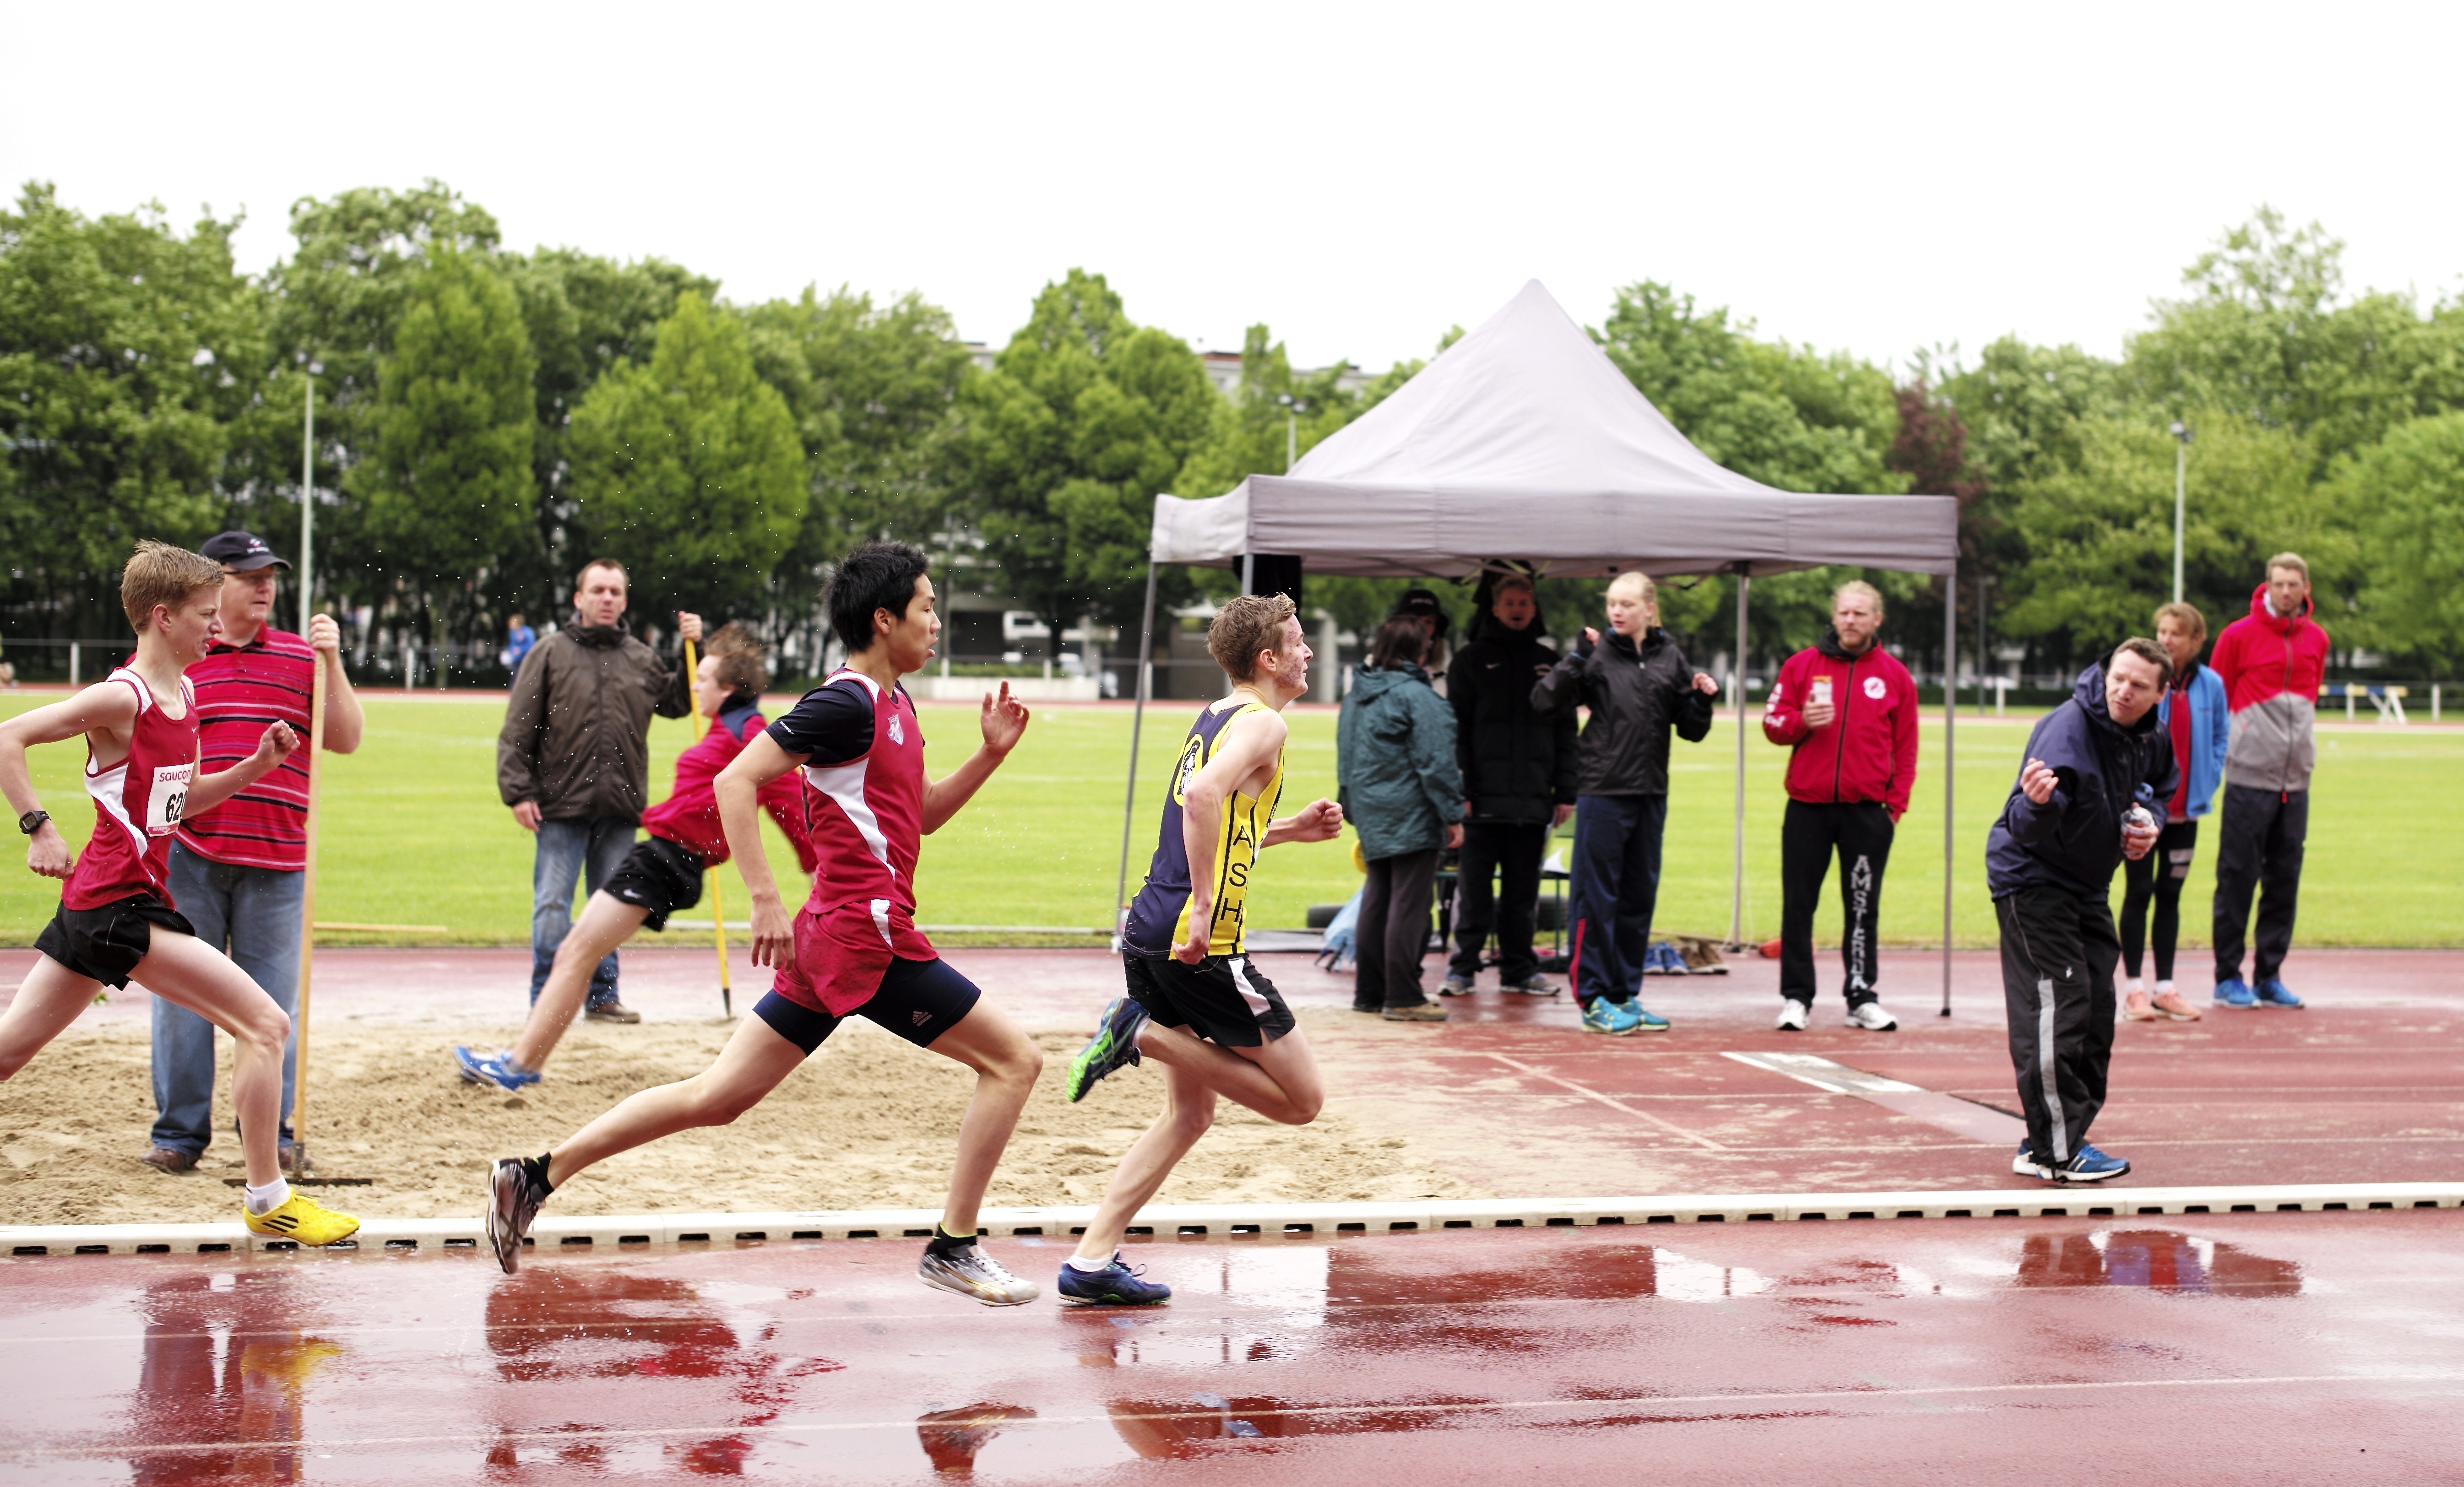
girl, track, sport, boy, running, run, runner, competition, sports, endurance, highschool, athletics, meet, sprint, trackfield, endurance sports